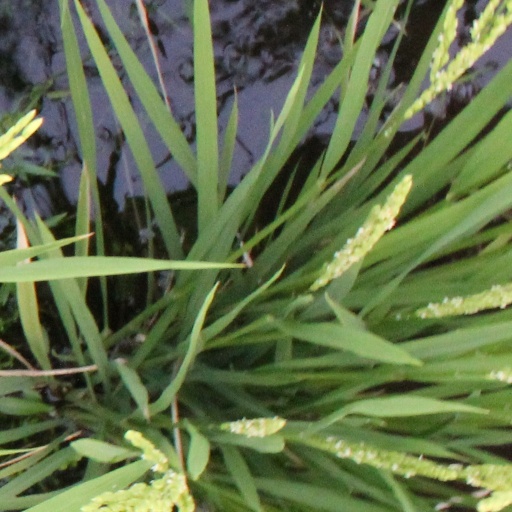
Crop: rice